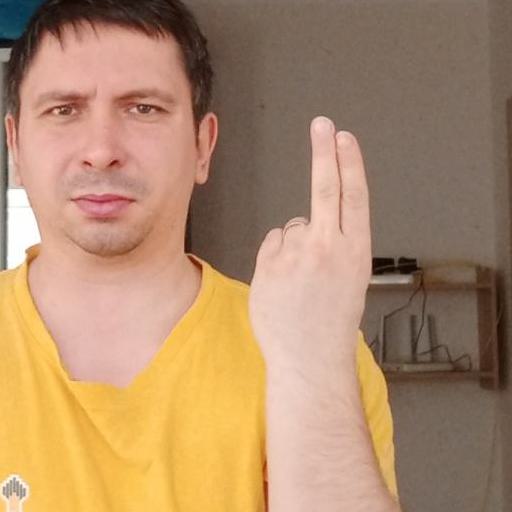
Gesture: two_up_inverted